The Greg Kihn Band

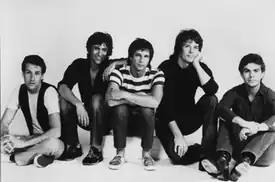
Promotional photo of The Greg Kihn Band in 1983. From left to right: Larry Lynch, Gary Phillips, Greg Kihn, Greg Douglass, Steve Wright.

Greg Kihn began his career as a singer-songwriter in his hometown of Baltimore, Maryland. He started writing songs and playing coffee houses while still in high school in the Baltimore area. When he was 17 his mother submitted a tape of one of his original songs to the talent contest of local Top 40 radio station WCAO, in which he took first prize and won a typewriter, a stack of records, and a Vox electric guitar.